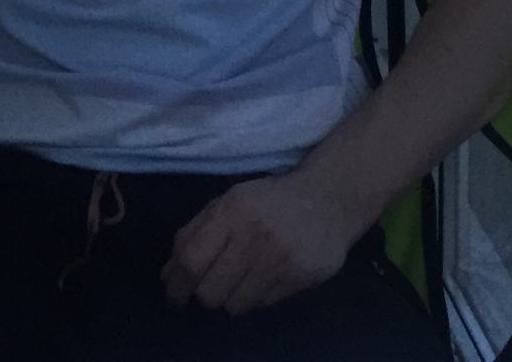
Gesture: no_gesture